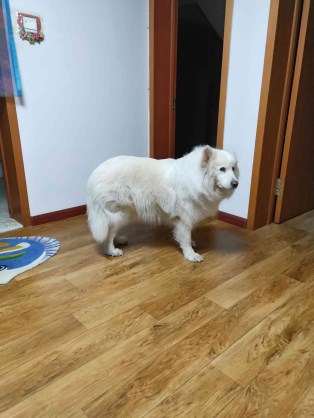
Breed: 2192-n000088-Samoyed